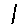
Label: 1